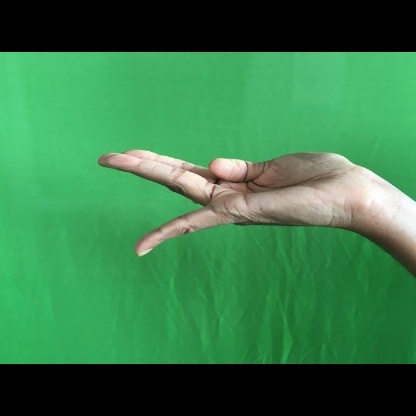
Mudra: Chaturam